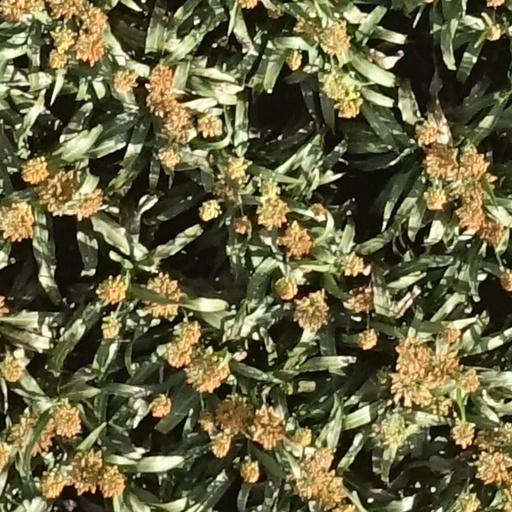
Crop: sorghum